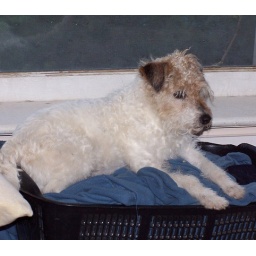
Hanging out in the computer room, blanket filled basket providing the comforts of a window-seat.